Bertie Hill

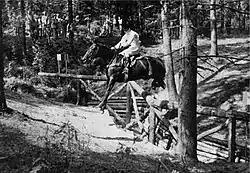
Bertie Hill riding Stella at the 1952 Olympics

Albert "Bertie" Edwin Hill (7 February 1927 – 5 August 2005) was a British equestrian who competed at three Olympic Games.